Nubian Museum

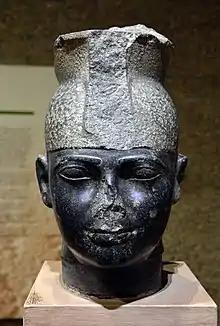
Portrait of Nubian King Taharqa, Nubian Museum.

The Nubian Museum covers an area of 50,000 square meters, 7,000 of which are devoted to the building, while the rest are devoted to gardens and other public spaces. The building has three floors for displaying and housing, in addition to a library and information center. The largest part of the museum is occupied by the monumental pieces, reflecting phases of the development of Nubian culture and civilization.